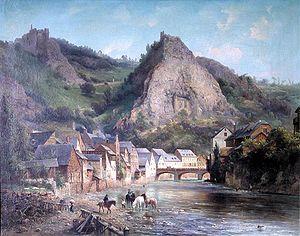
Vue d'Oberstein, vers 1875. Peinture à l'huile de van Prooyen. Propriété privée, photographiée avec l'autorisation du propriétaire.
La princesse Tarakanova ou Ielizaveta Vladimirskaïa est une femme d'origine inconnue, née entre 1745 et 1753 et morte le 4 décembre 1775 à Saint-Pétersbourg dans l'Empire russe.